Paruntuk Kana

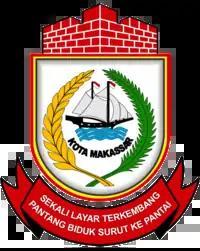
Makassar city sign

Paruntuk Kana (Lontara script: , parable) is a type of Makassarese poetry. It is similar to a proverb or aphorism and conveys advice, satire, or praise. Nowadays, Paruntuk Kana is virtually forgotten by Makassarese people as a part of their culture. In the past, it was used to show the respectful or reminder about bad behavior.